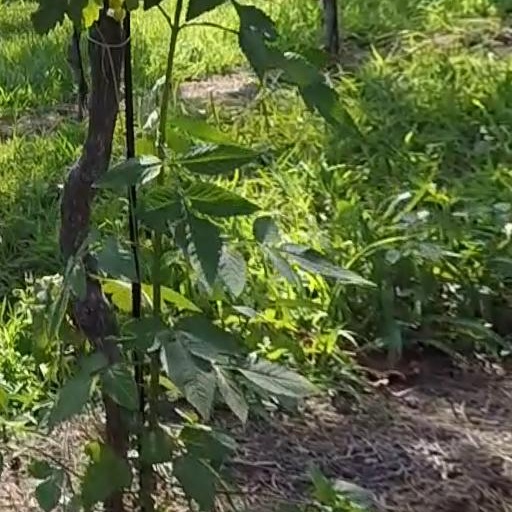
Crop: grape